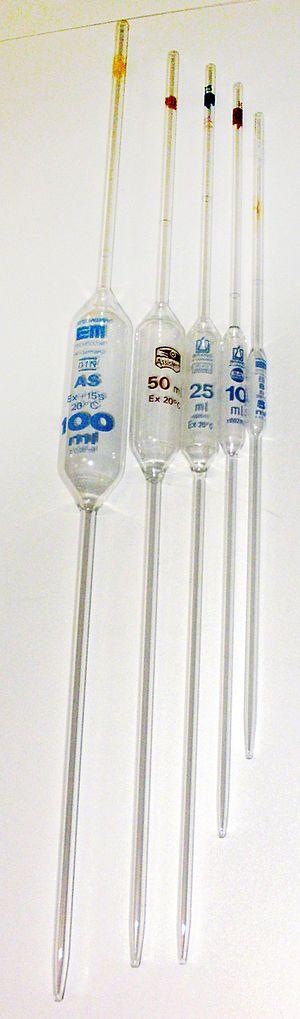
Une pipette est un outil de laboratoire utilisé en chimie, en biologie et en médecine pour transporter un volume mesuré de liquide. Les pipettes sont disponibles en plusieurs modèles avec différents niveaux de précision. Elles peuvent être simples, en plastique ou en verre, ou électroniques. La pipette fonctionne sur le même principe que les pailles : on crée une aspiration dans le tube pour prélever un liquide de manière mécanique ou contrôlée.